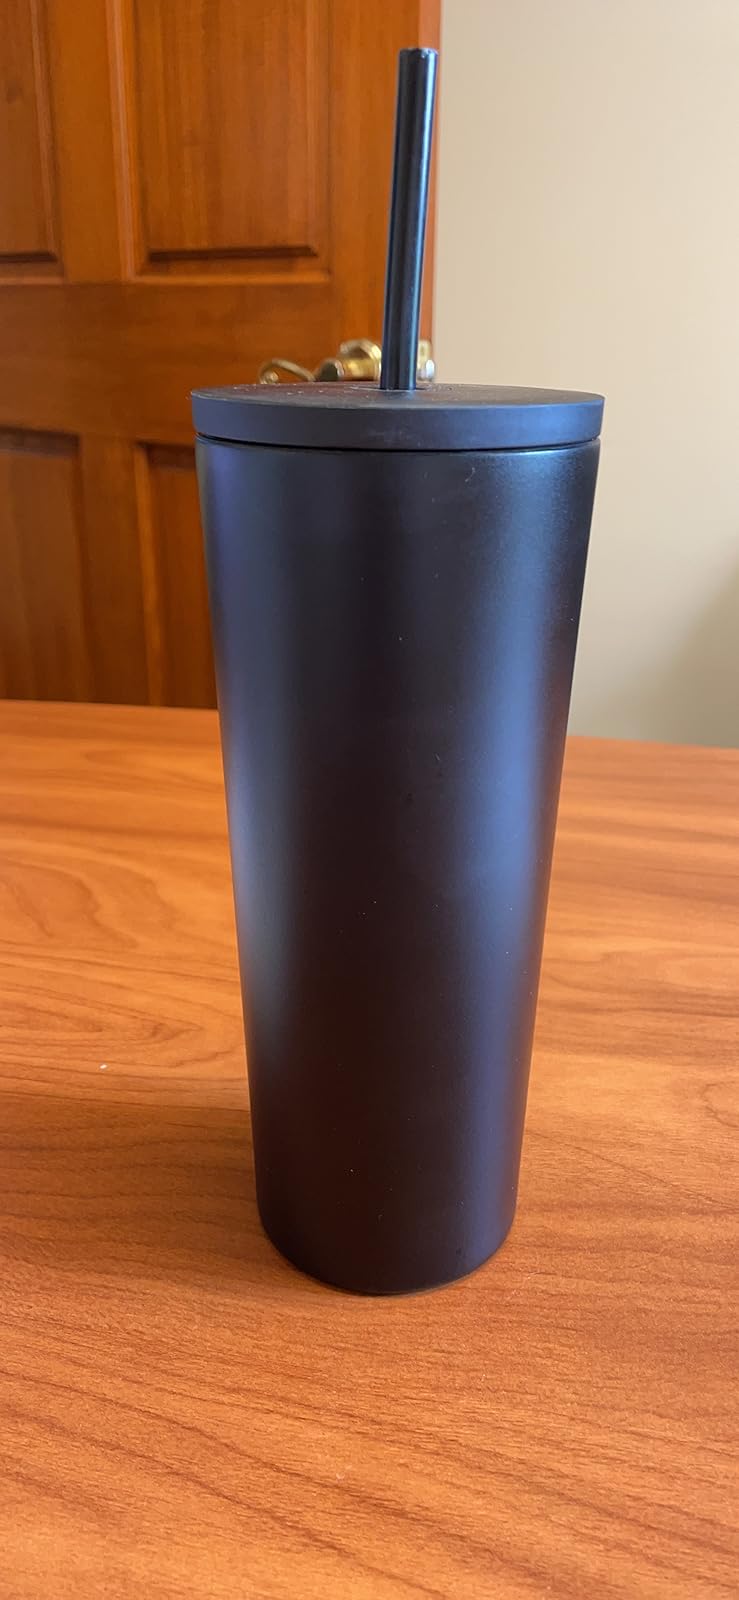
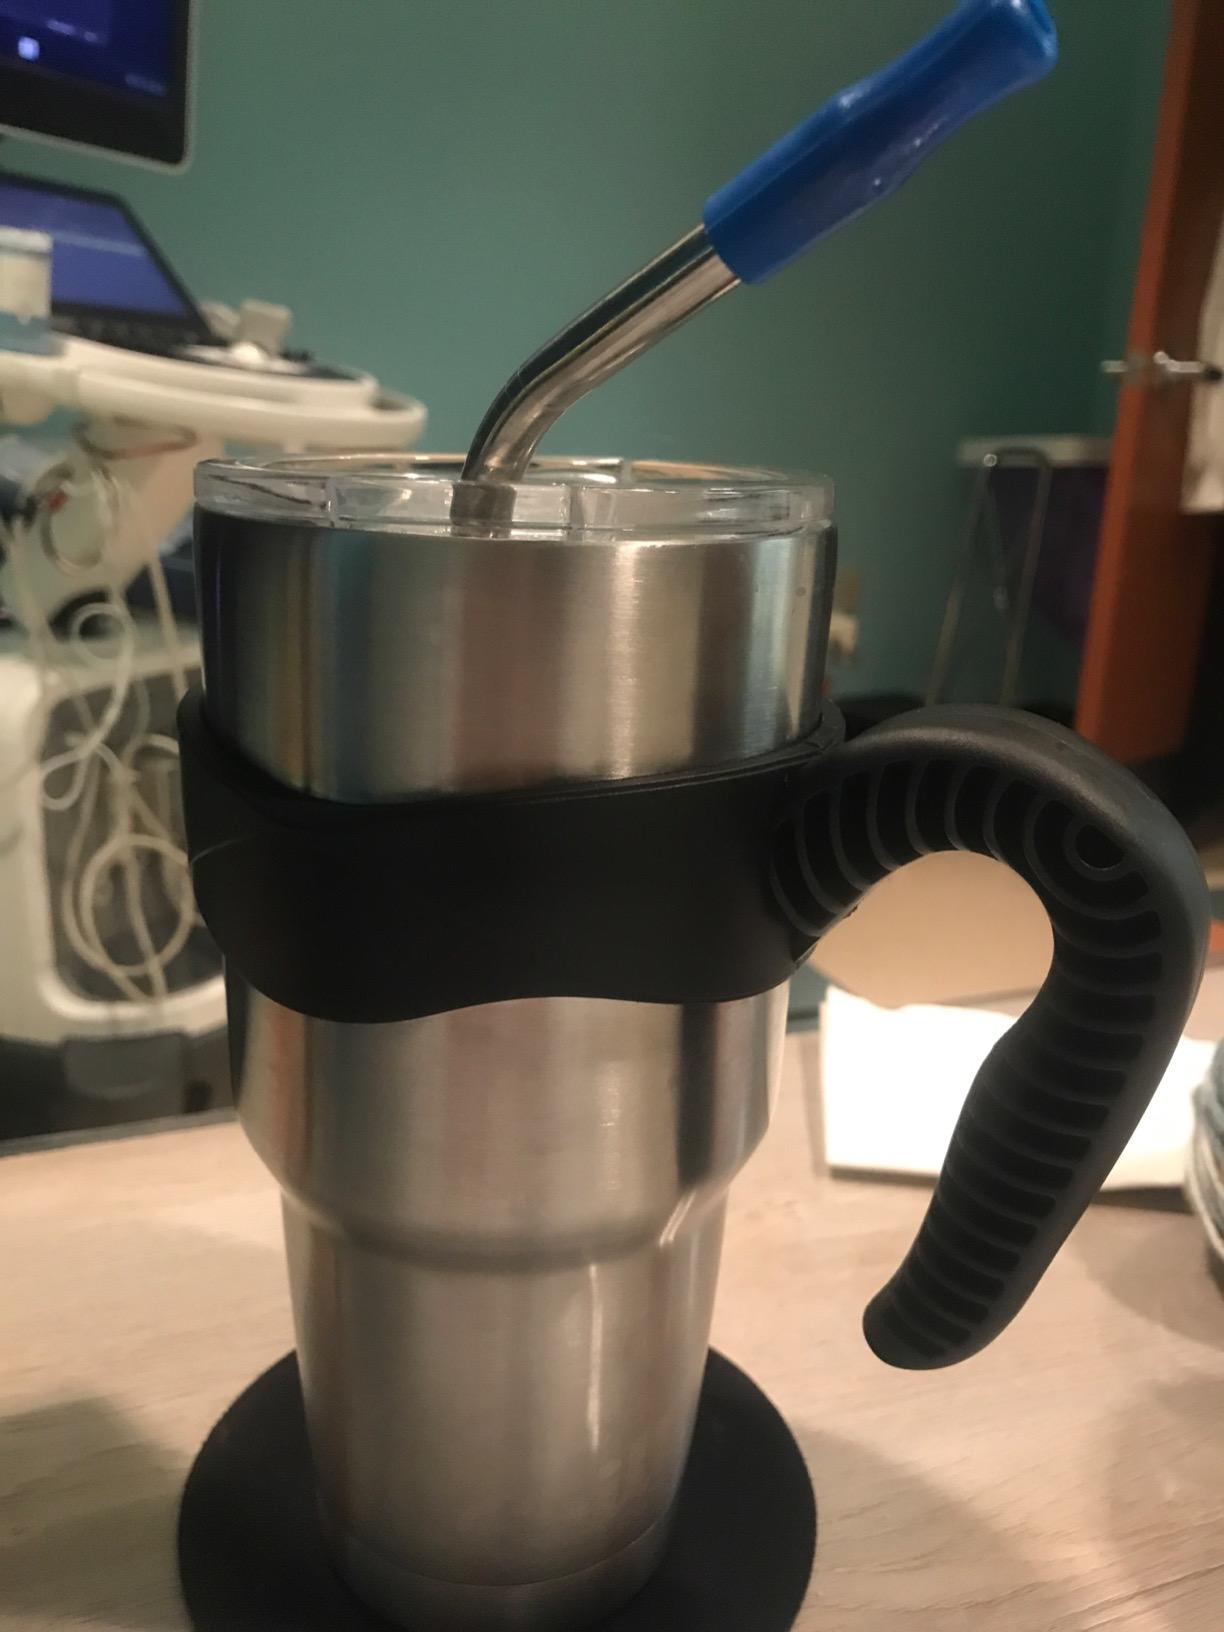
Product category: items_mug
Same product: no